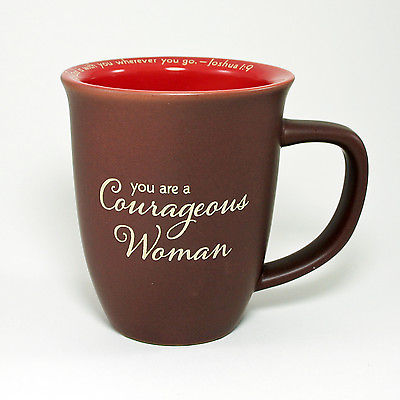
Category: mug